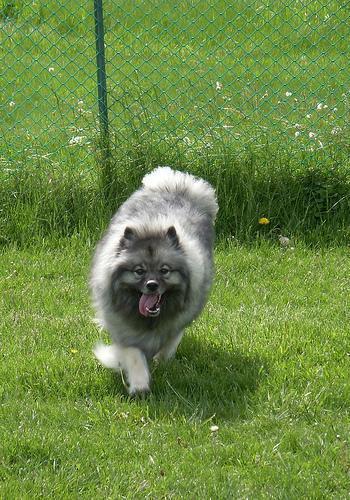
keeshond